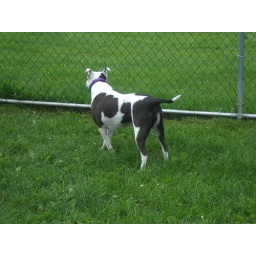
Checking out some birds flying by